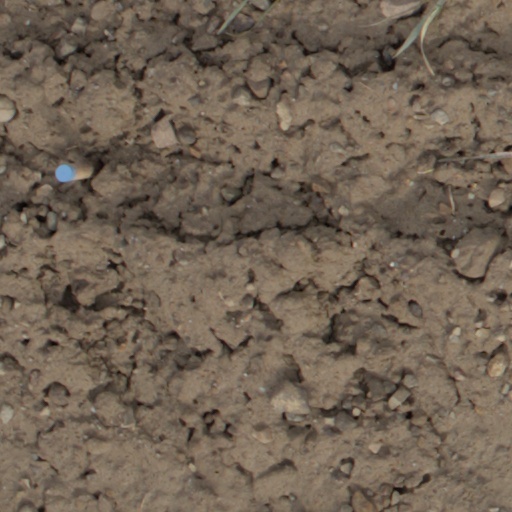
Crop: wheat